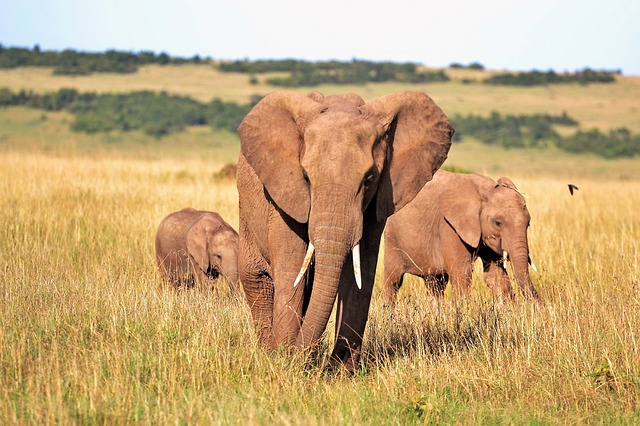
Label: elefante